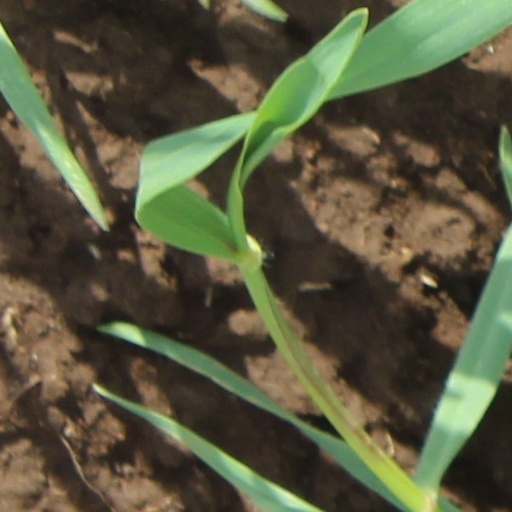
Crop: wheat